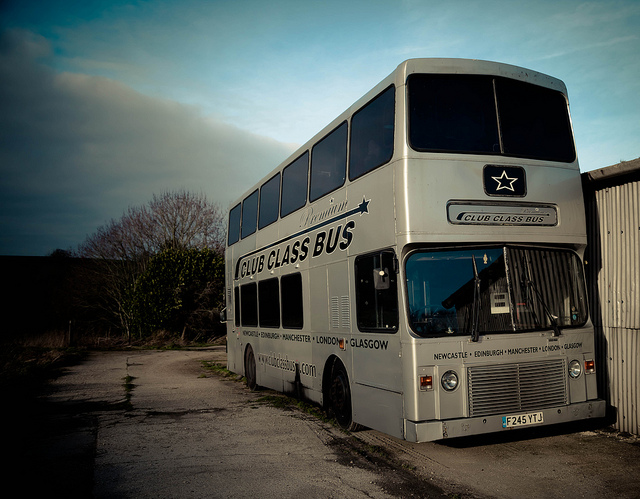
A grey double decker bus next to a wall.

Two story bus parked along the side of a metal or concrete building.

A double decker bus parked next to a building.

The tourist bus is parked in the lot by the building.

A parked gray double decker club class bus.